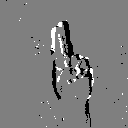
ASL letter: u